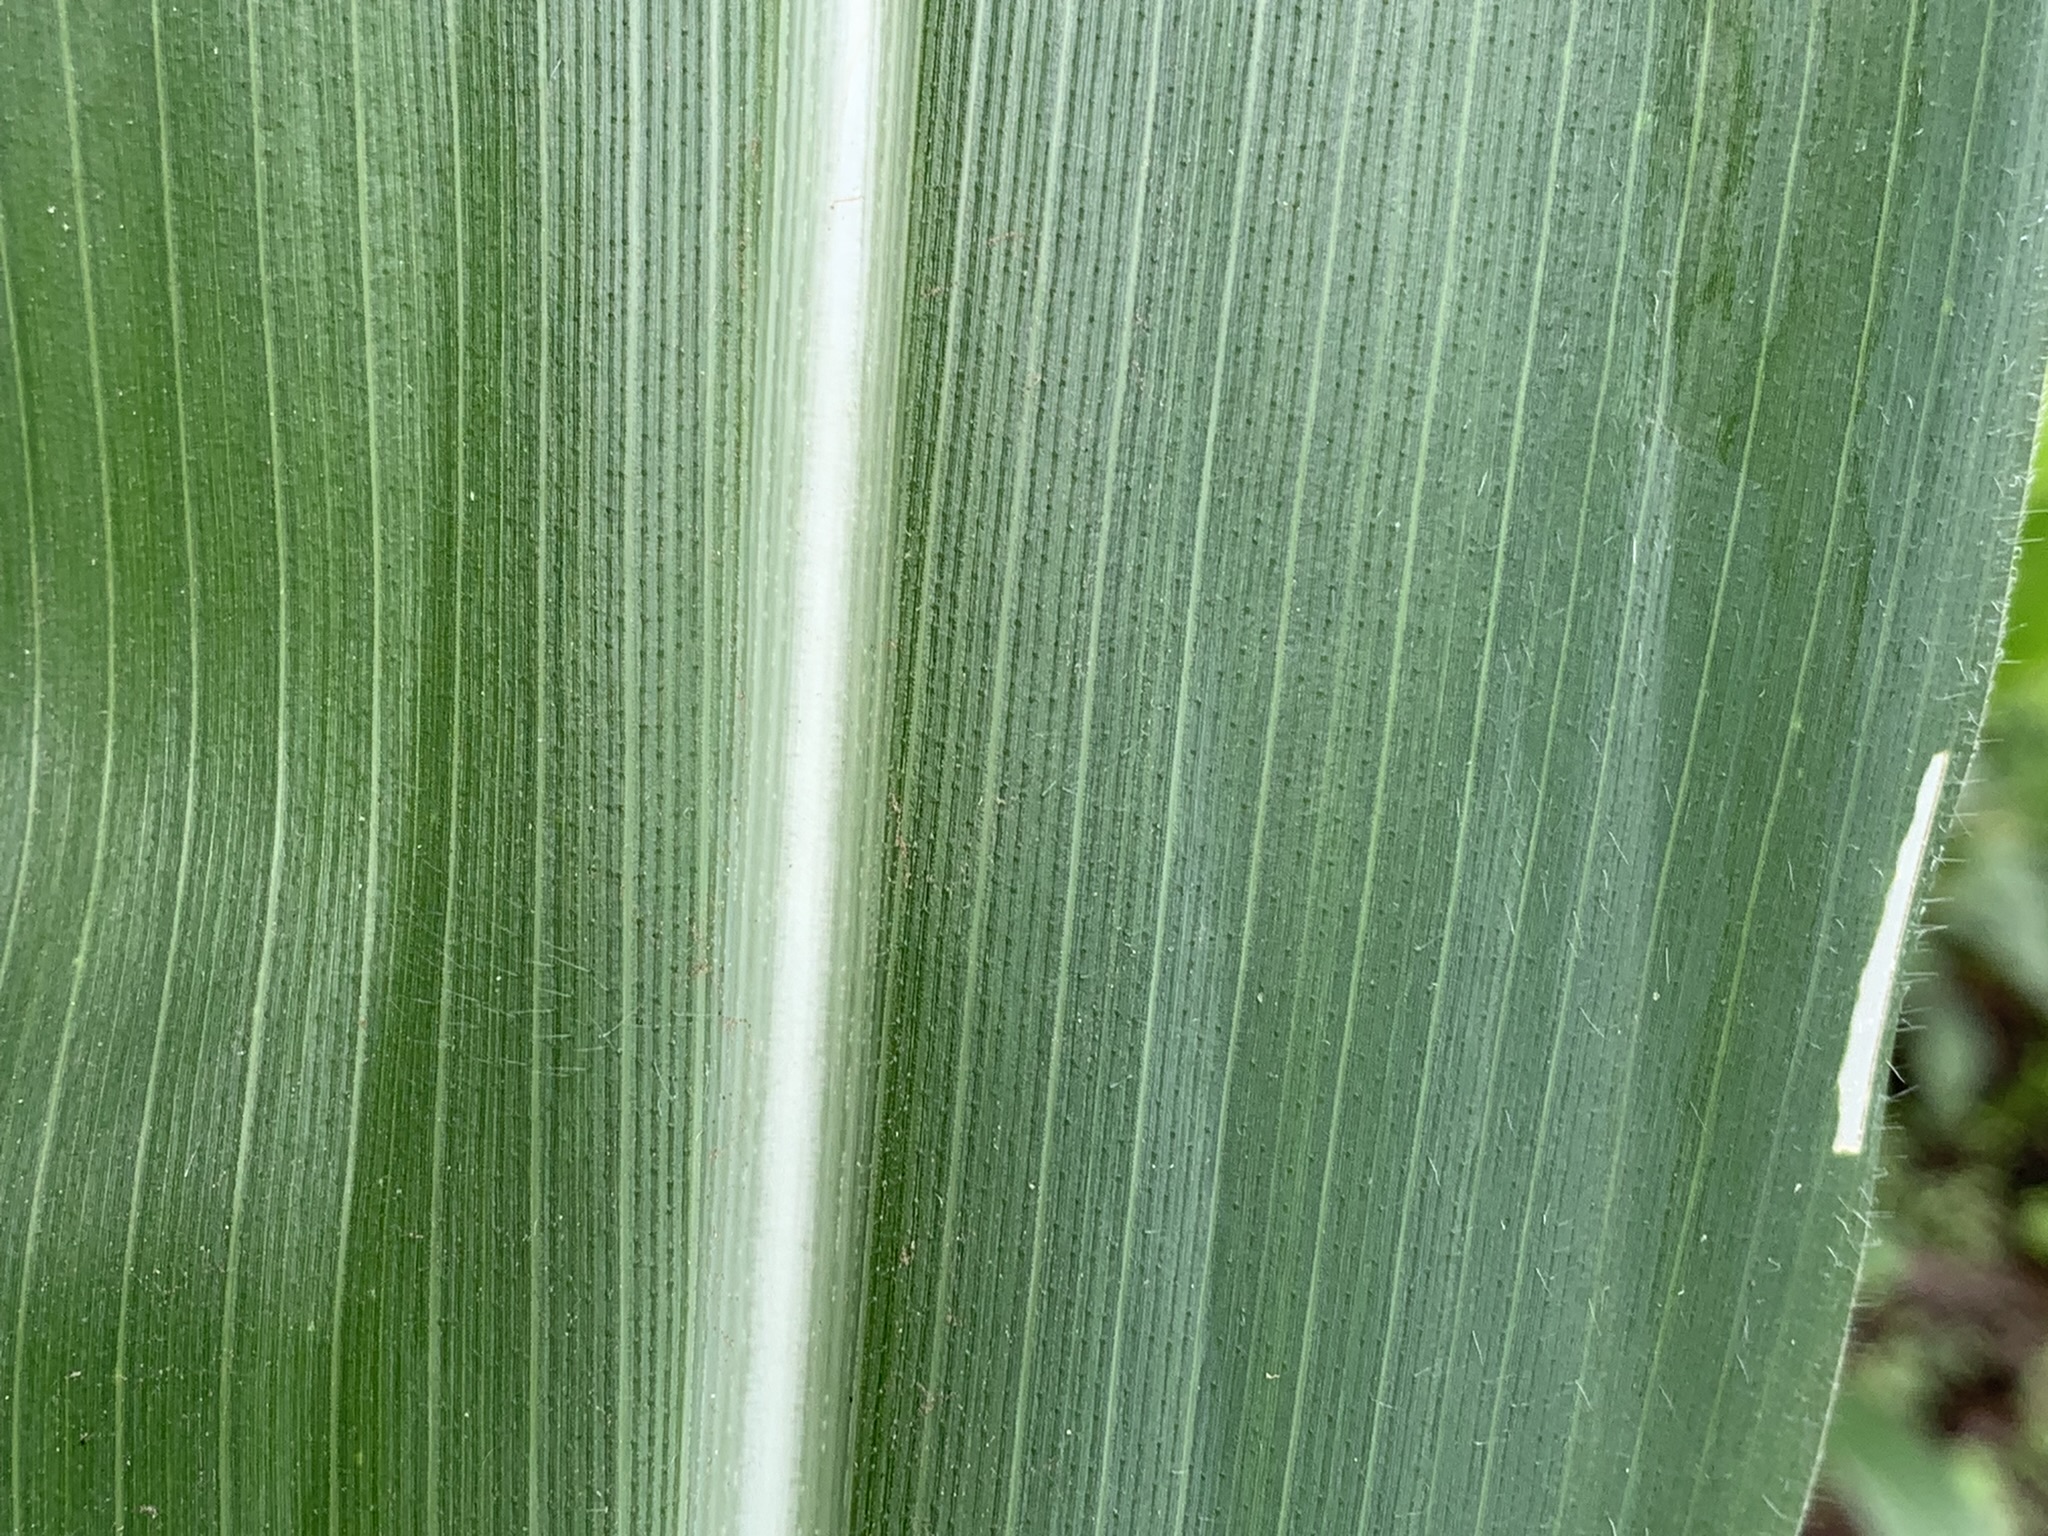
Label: Healthy